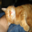
Label: cat